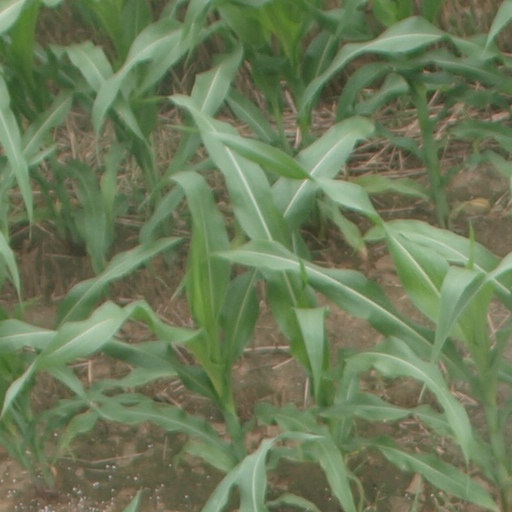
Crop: maize; corn